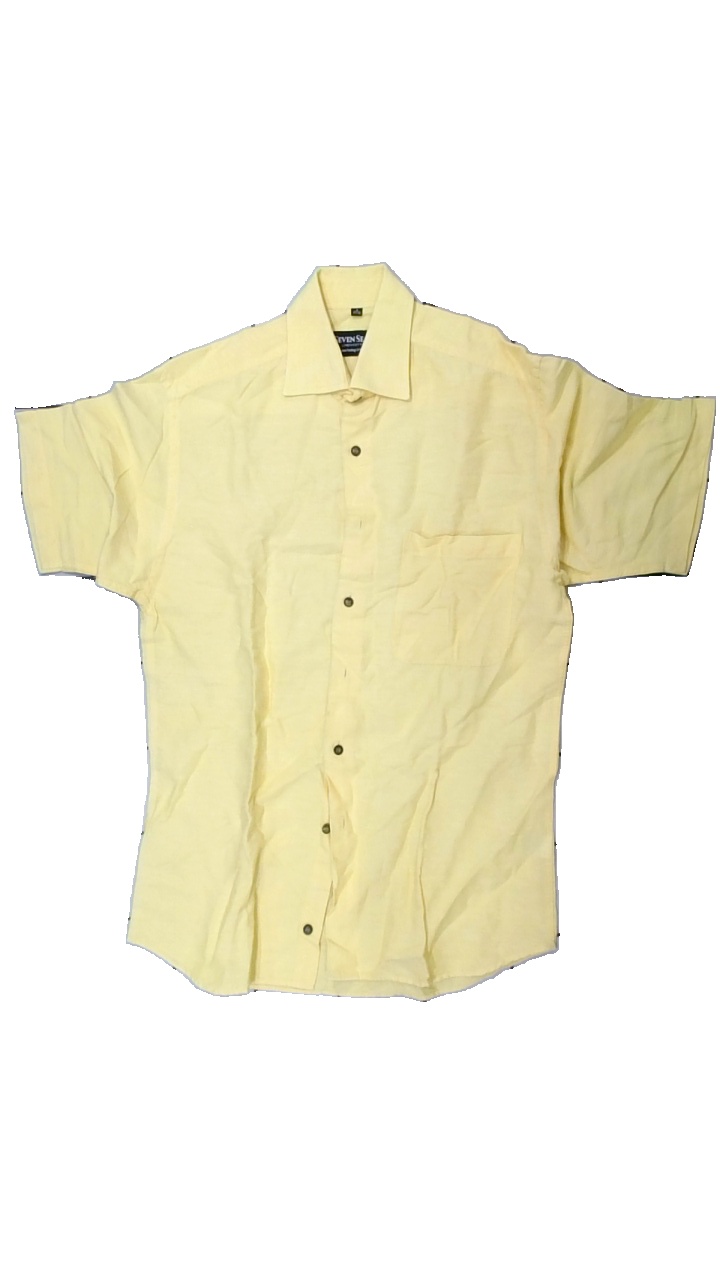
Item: Shirt (Ladies)
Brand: Seven Seas
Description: skjorta
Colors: Yellow
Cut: Regular
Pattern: Other
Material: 100% bomull
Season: All
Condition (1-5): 4
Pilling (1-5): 5
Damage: smuts fläckar
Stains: Minor
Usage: Reuse
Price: <50